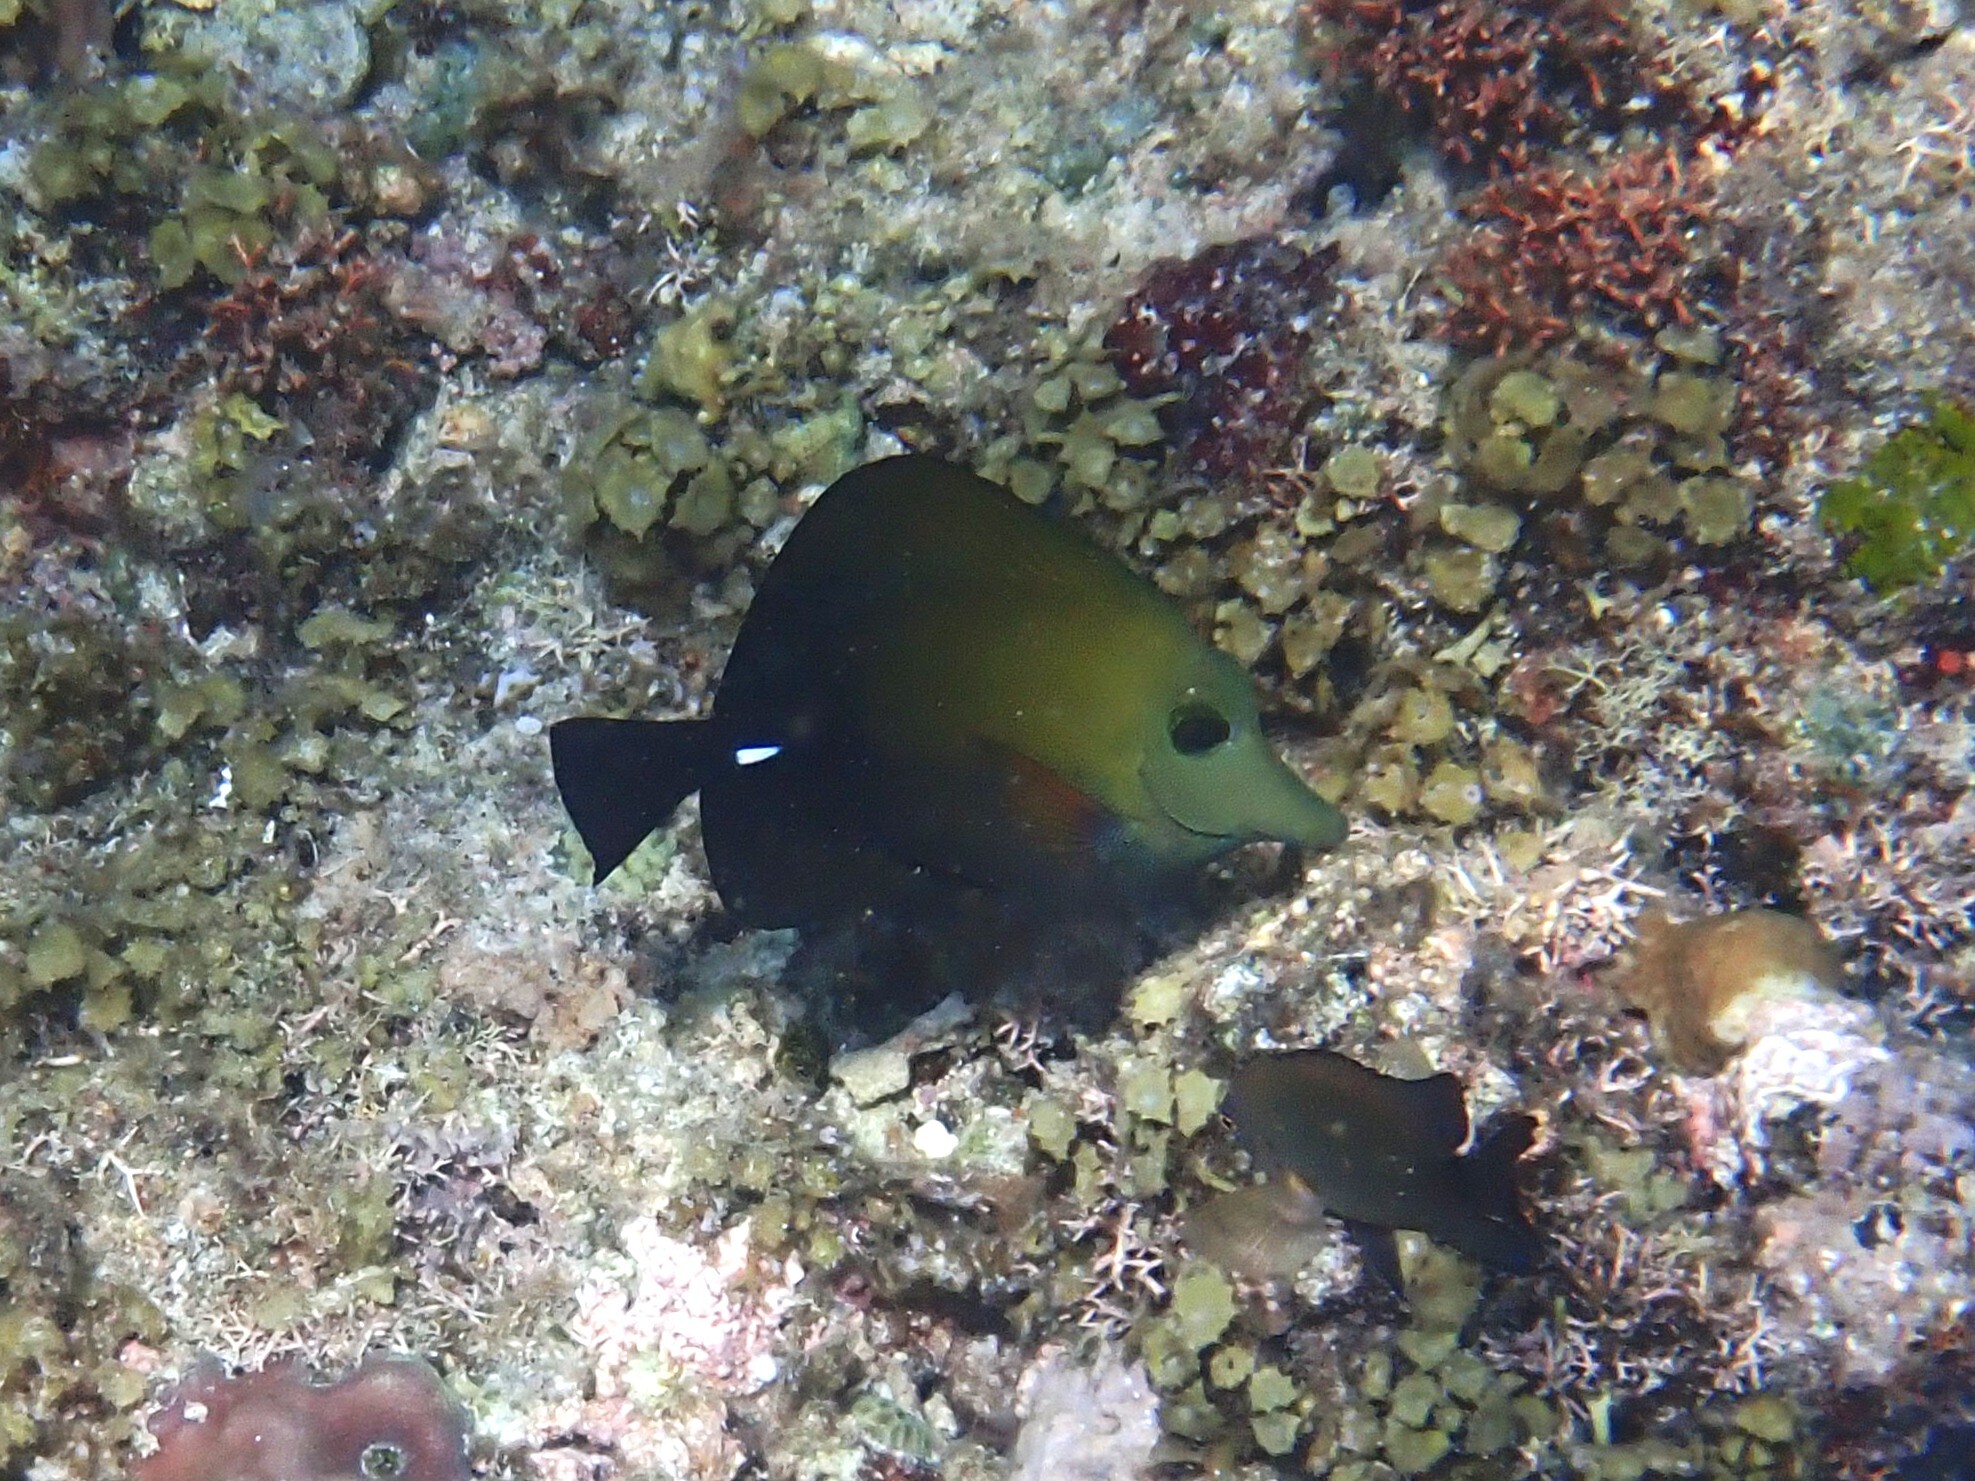
fish (species not among the labelled classes)